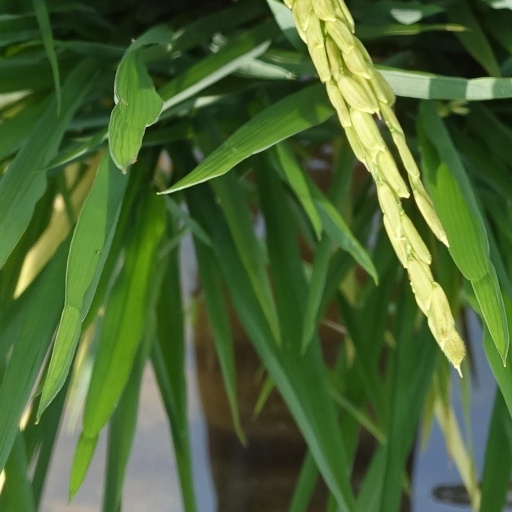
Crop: rice